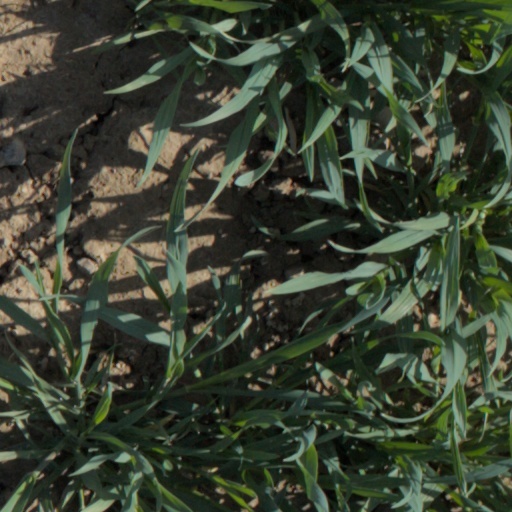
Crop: wheat